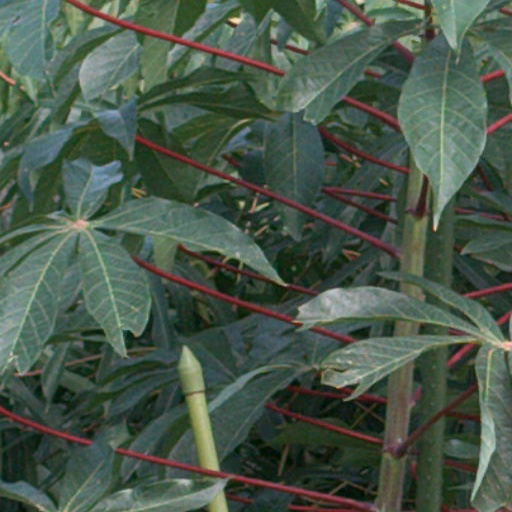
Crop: cassava